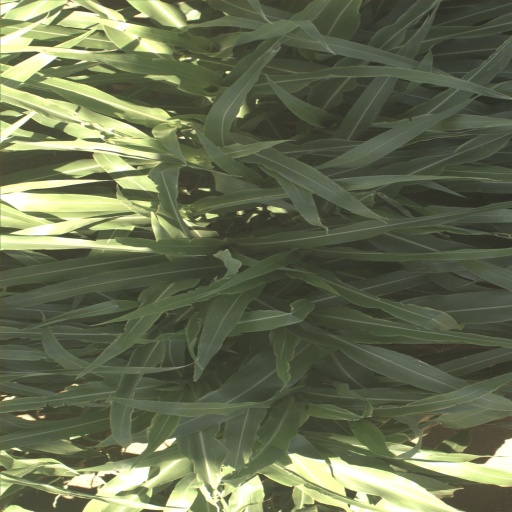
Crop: sorghum